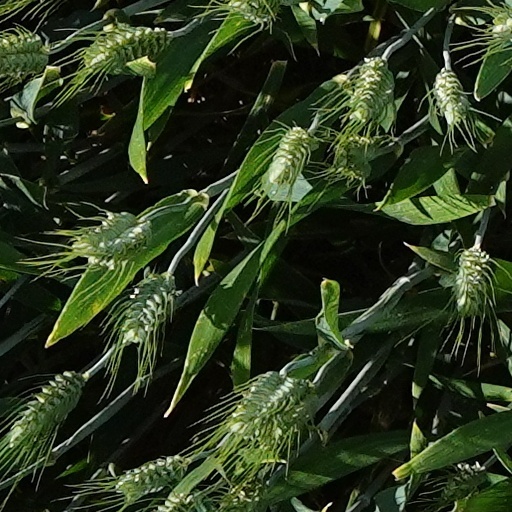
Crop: wheat